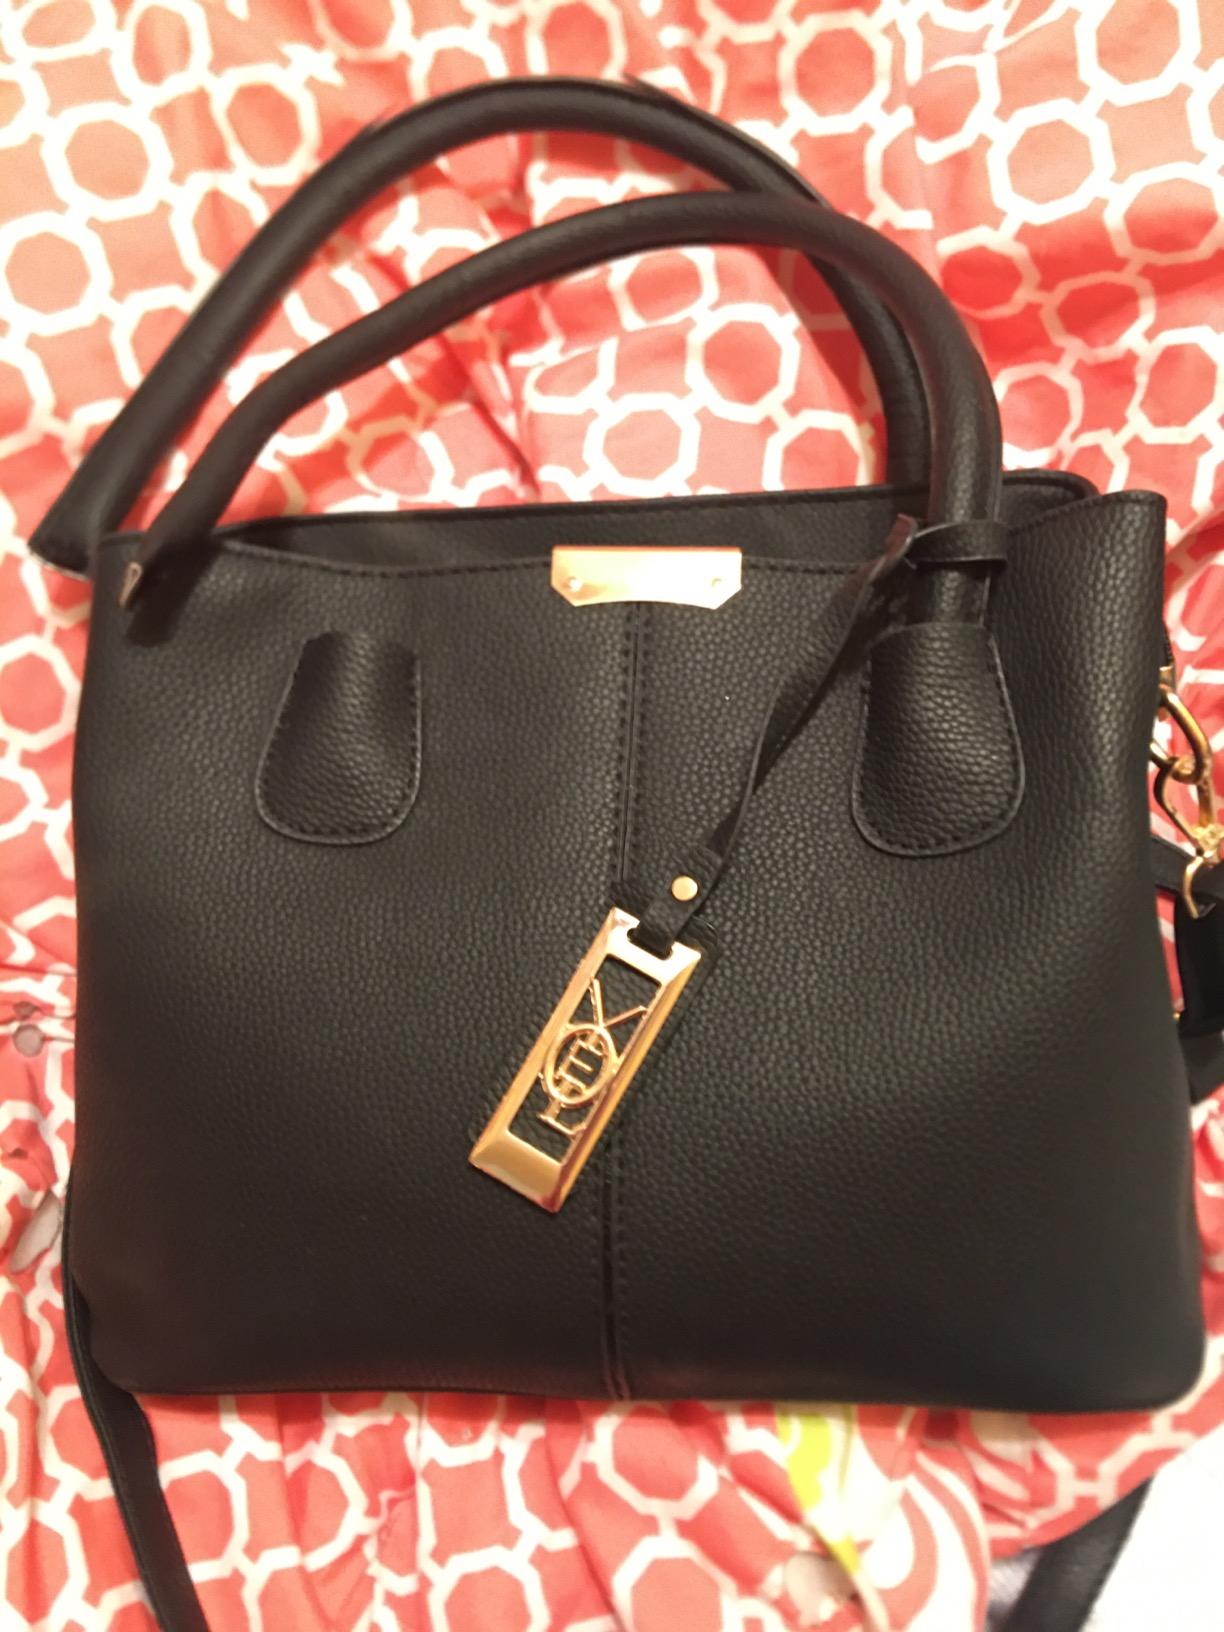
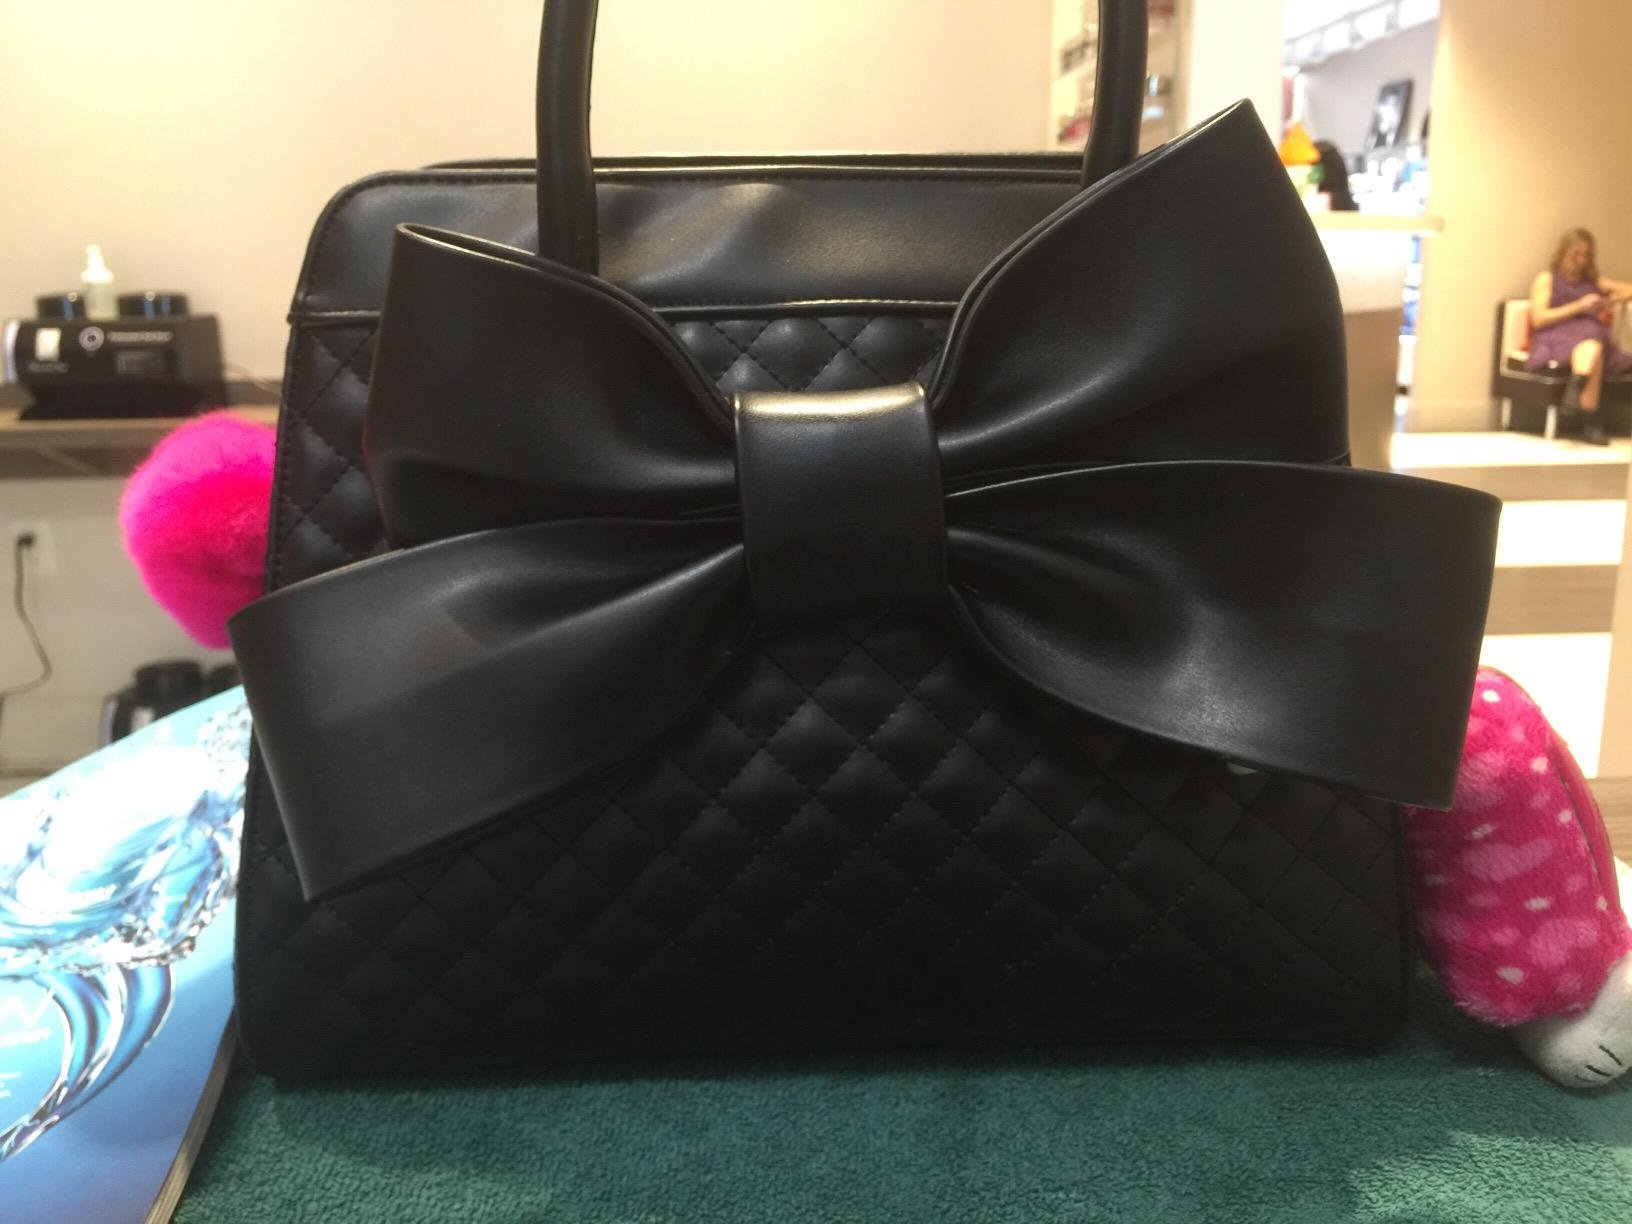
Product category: accessories_handbag
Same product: no